Mouffy

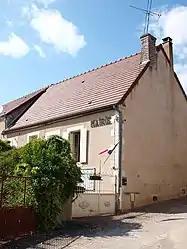
The town hall in Mouffy

Mouffy is a commune in the Yonne department of Bourgogne-Franche-Comté in north-central France, located in the natural region of Forterre.